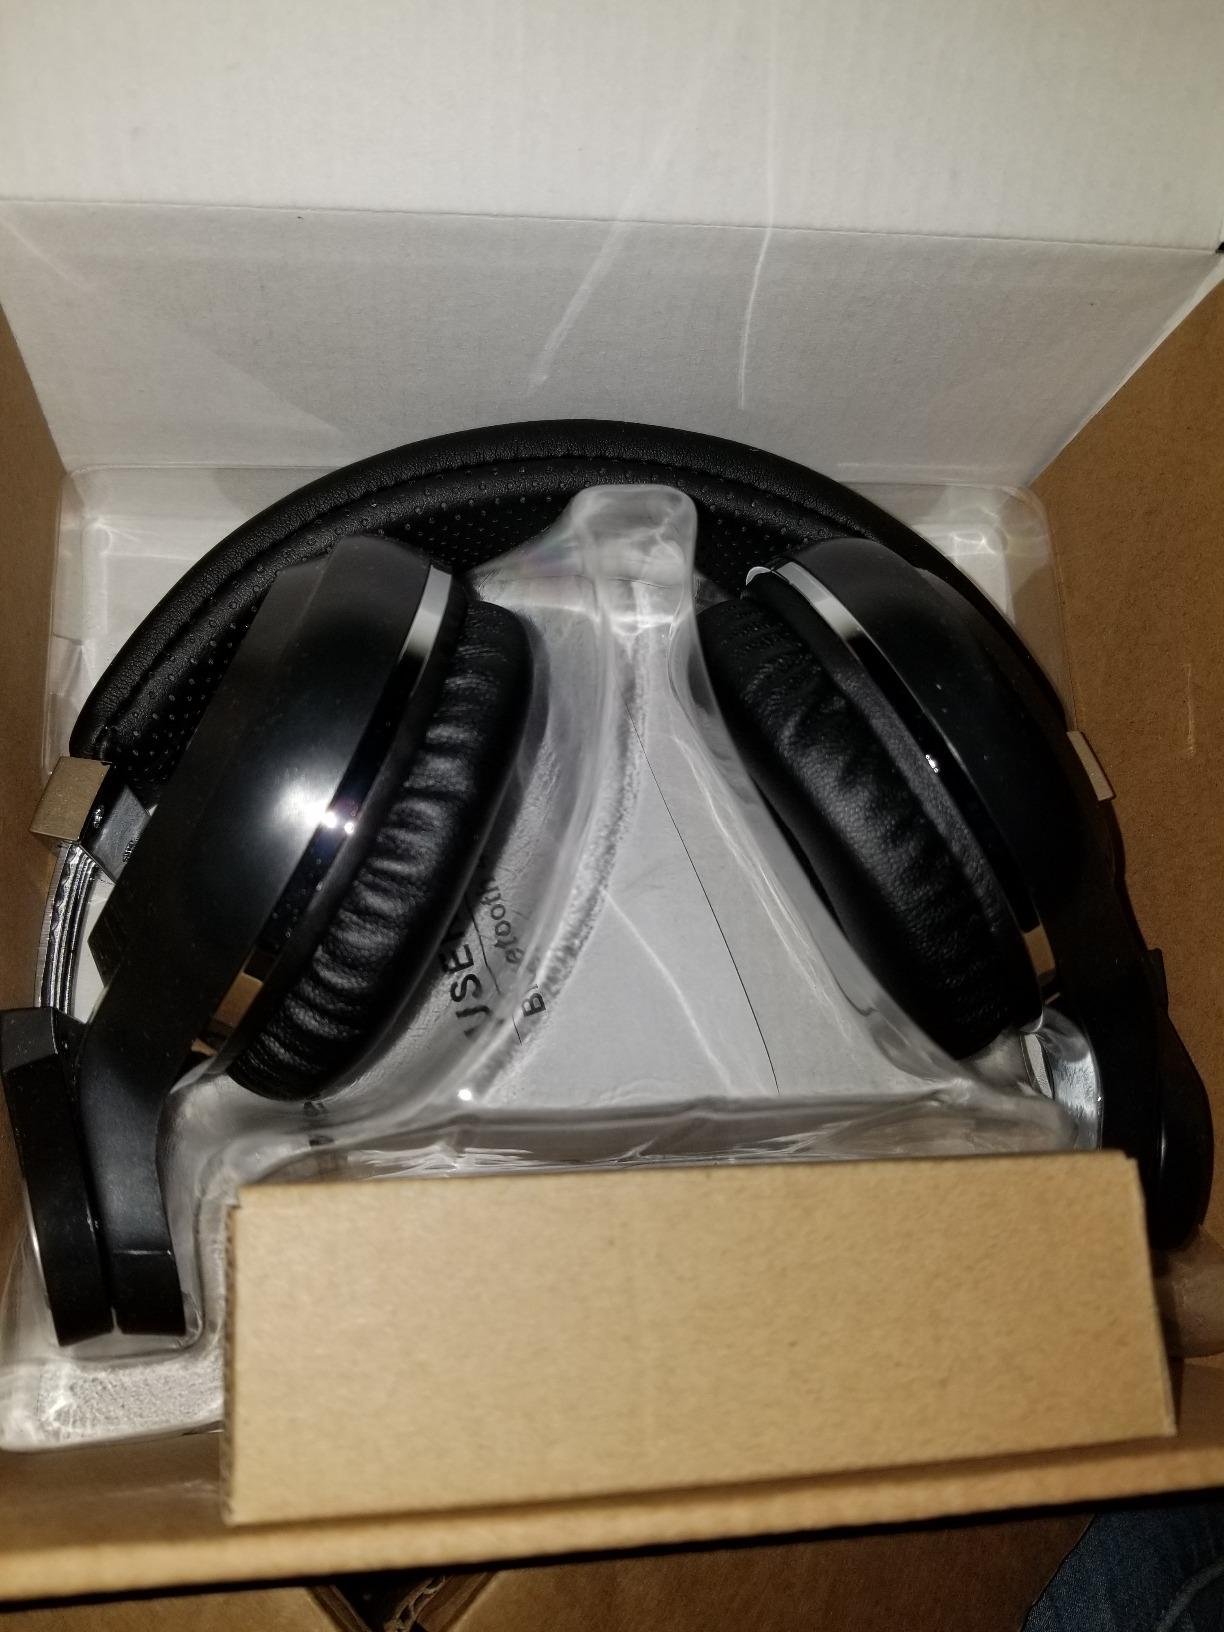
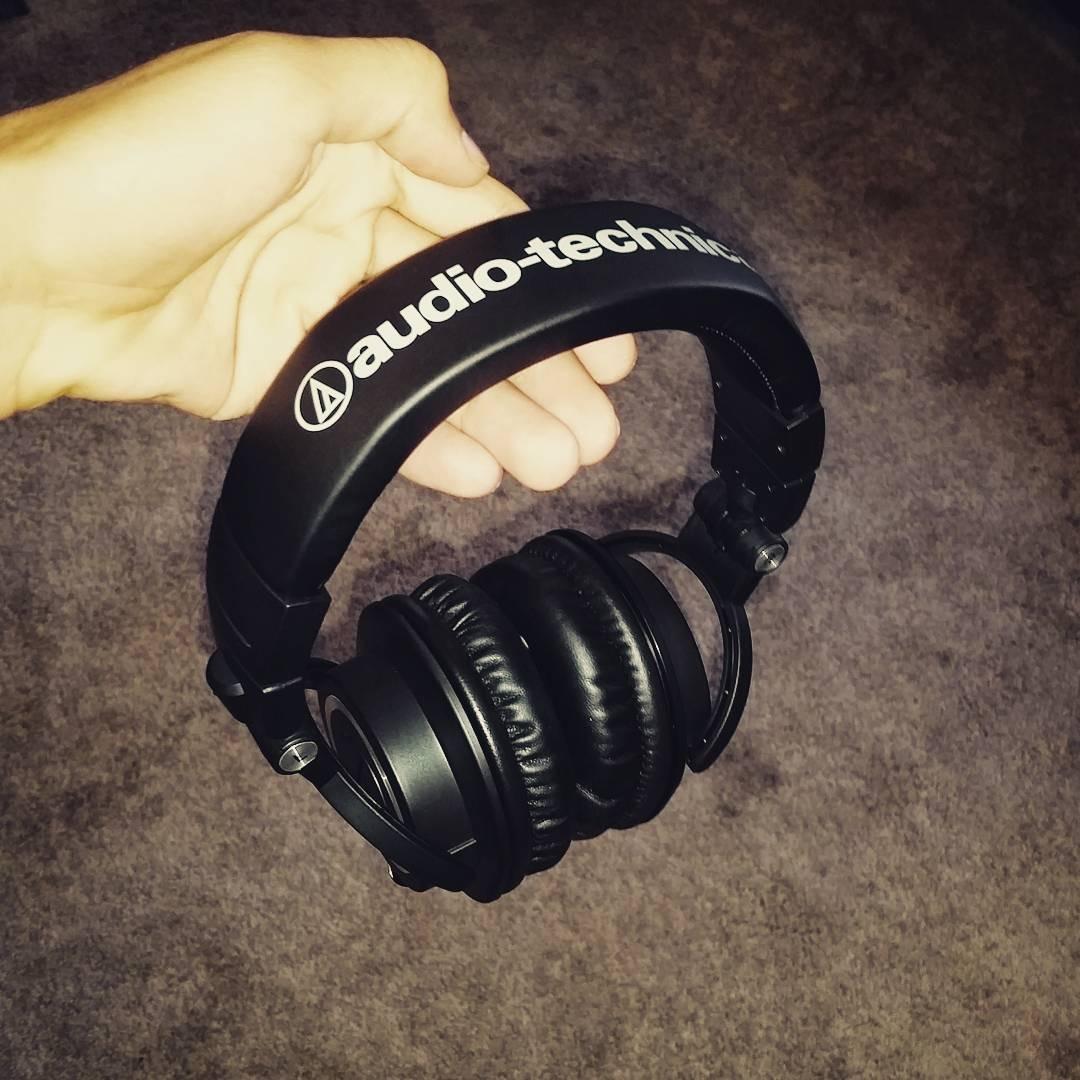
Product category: headphones
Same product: no